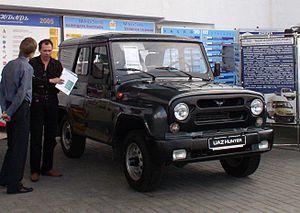
L'UAZ-469 est un véhicule militaire tout-terrains, tout-usages fabriqué par UAZ. Il a été utilisé par les forces armées soviétiques et des autres pays du Pacte de Varsovie, ainsi que par des unités paramilitaires du bloc de l'Est. En Union soviétique, son utilisation a également été généralisée dans les services et organisations de l'État qui avaient besoin véhicule de ce type robuste. La version classique militaire offre sept places assises.